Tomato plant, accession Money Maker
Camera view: horizontal (90 deg, fisheye); turntable rotation: 0 degrees
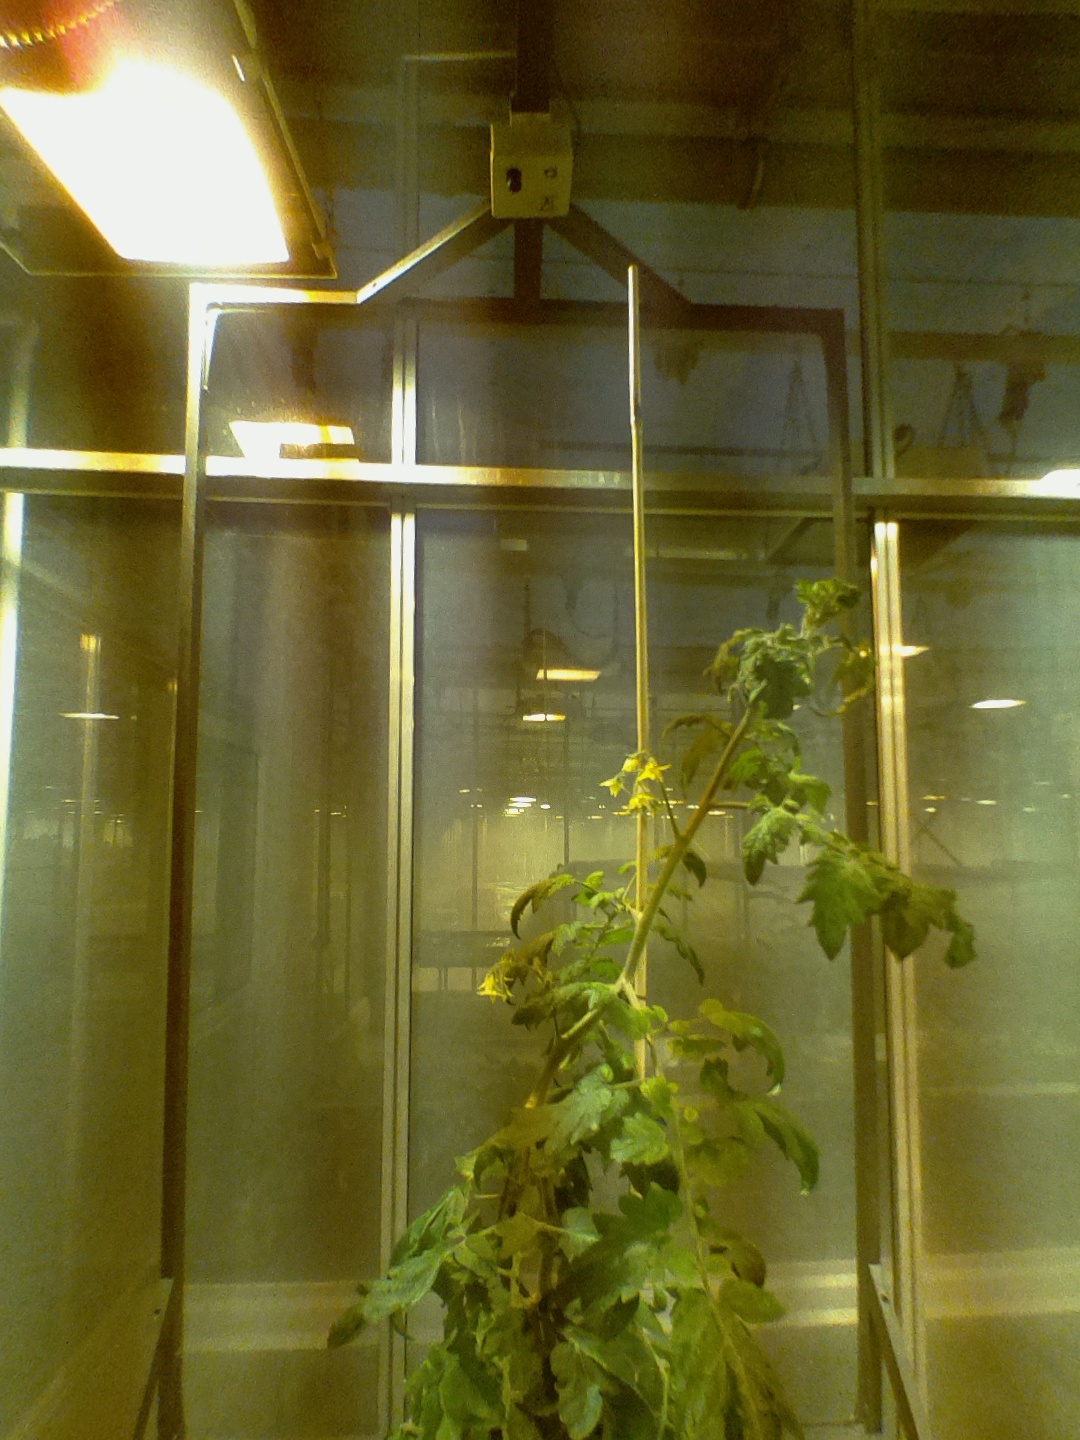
BBCH growth stage 67: Full flowering, 70%-80% of flowers open, more petals falling